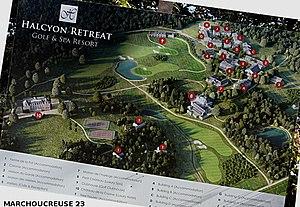
Complexe hôtelier du Château de la Cazine (château de la Fôt), Creuse, Nouvelle-Aquitaine, France
L'économie de la Creuse reflète l'ensemble des activités rémunératrices se déroulant sur le territoire du département, en région Nouvelle-Aquitaine, France métropolitaine.
Le château de la Fôt, aussi appelé manoir de la Fôt ou château de la Cazine, est situé au lieu-dit la Fôt sur la commune de Noth, dans le département de la Creuse, région Nouvelle-Aquitaine, en France.